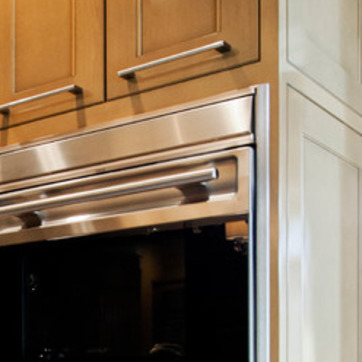
Material: metal